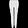
Label: Trouser